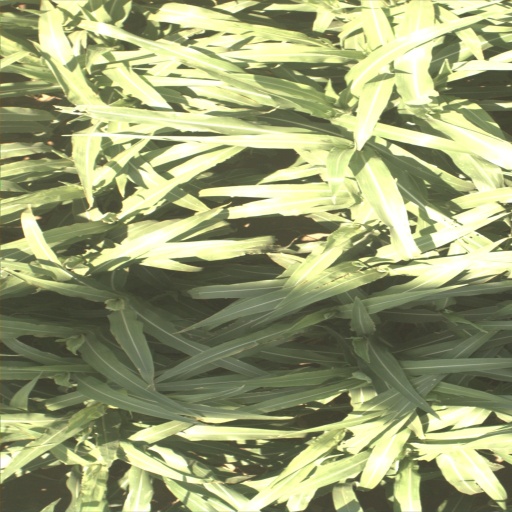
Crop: sorghum